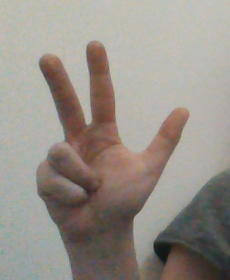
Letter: al